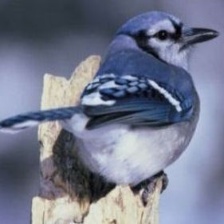
Species: CHARA DE COLLAR
Scientific name: CYANOLYCA ARMILLATA